The Allman Brothers Band Museum

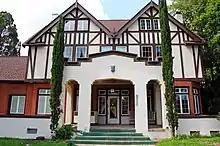
The Big House, 2009

The Allman Brothers Band Museum, also known as The Big House, is a museum in Macon, Georgia, United States. It was the home to The Allman Brothers Band's original members, their families, and various friends from 1970 to 1973. The Big House was renovated by The Big House Foundation and opened in November 2009 as an interactive museum dedicated to identifying and preserving the history of The Allman Brothers Band.